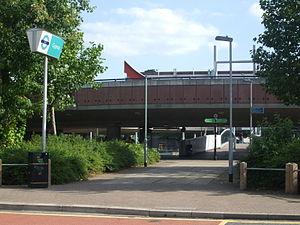
Cyprus est une station du métro de Londres.